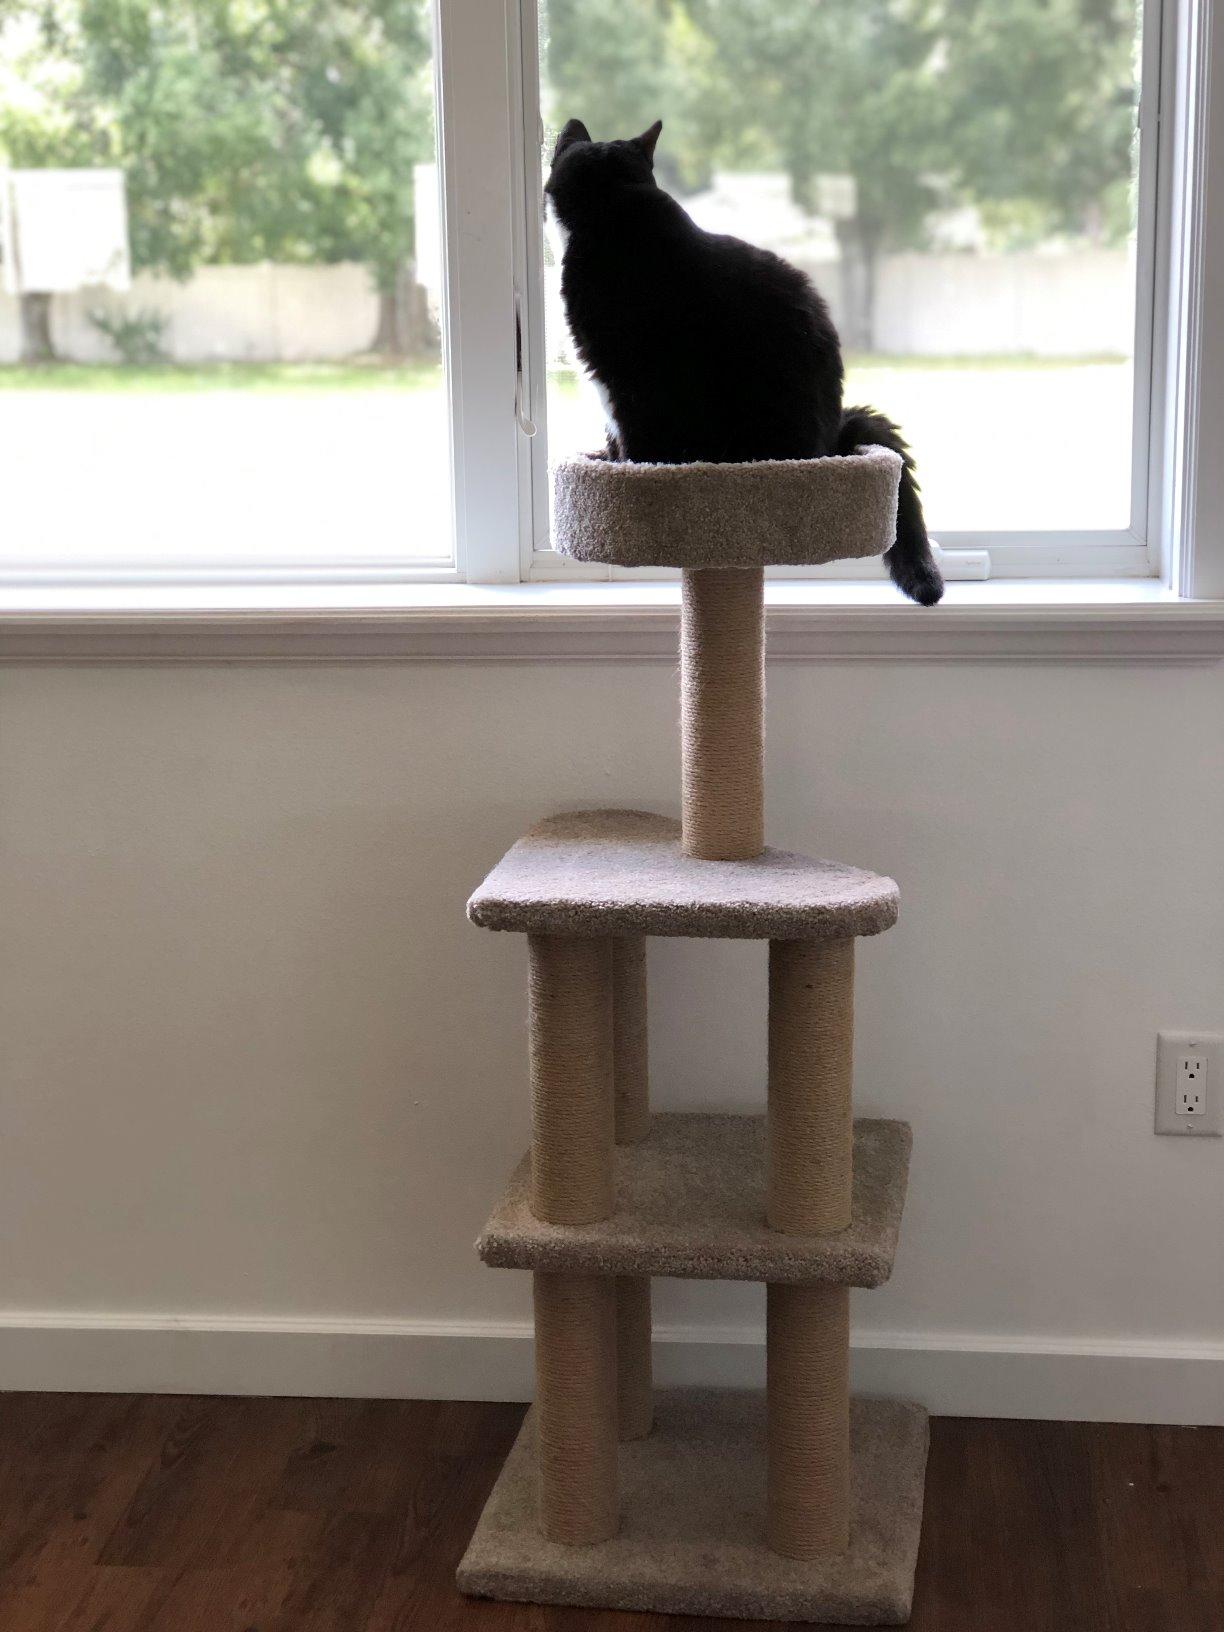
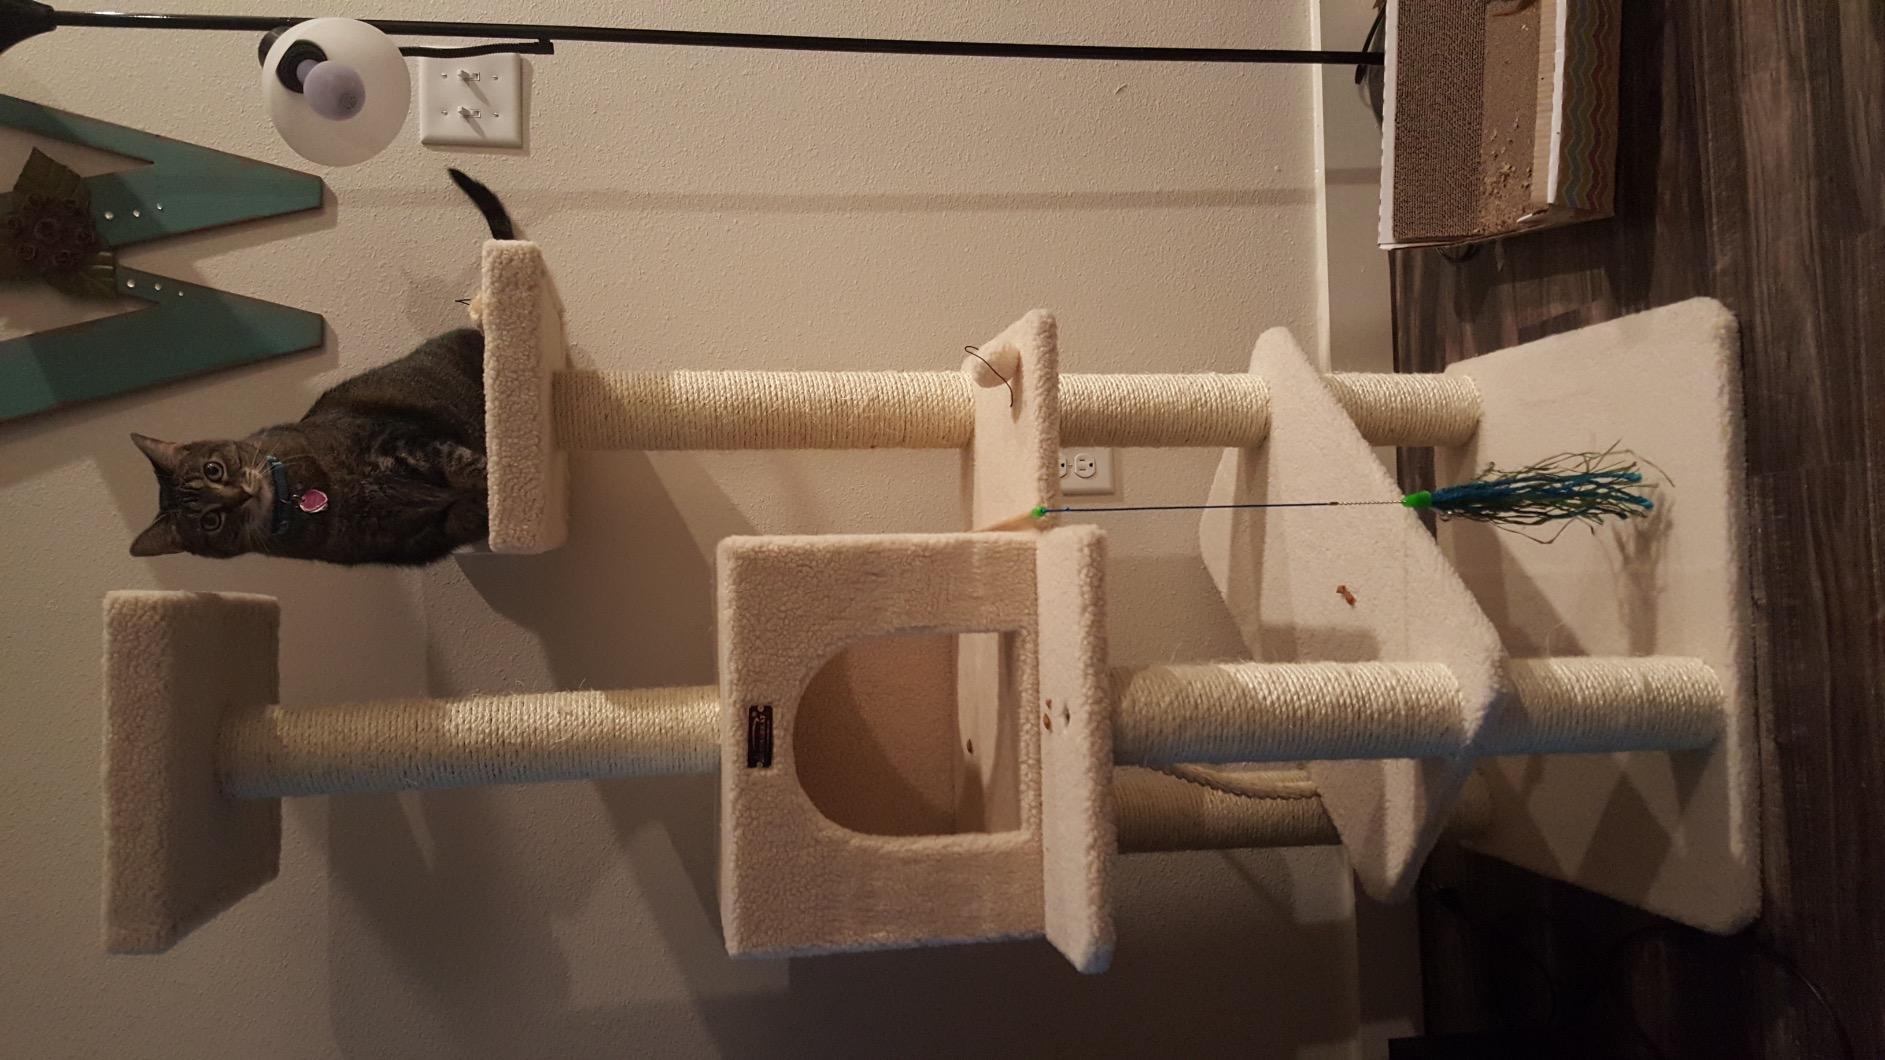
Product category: items_cat tree
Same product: no